Oak Flat (Arizona)

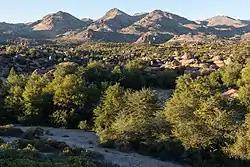
Emory oak trees at Oak Flat

Oak Flat is a mesa in Pinal County about east of Phoenix in the Tonto National Forest. A high desert setting at elevation, the land is sacred to Native Americans from the San Carlos Apache Indian Reservation and many other Arizona tribes. This federally-managed area is listed on the National Register of Historic Places, and features a U.S. Forest Service public campground. The landscape includes Apache Leap cliff, the mesa of Oak Flat, and Devil's Canyon (Apaches refer to it as Ga'an Canyon, or "Angels Canyon"), all of which have long been popular with hikers, birders, climbers, off-roaders, hunters, and members of the area's indigenous tribes. Oak Flat has been subject to attempts by the federal government to exchange the site for lands owned by mining interests since 2002, against the wishes of the San Carlos Apache tribe.